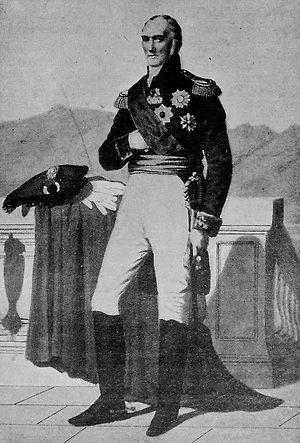
Jean Gabriel Marchand, général et comte de l'Empire (1765-1851). Vétéran des guerres de la Révolution, il est fait général de division en 1805 et participe à la guerre d'Espagne. Il défend également la ligne des Alpes en 1814 et s'oppose au retour de Napoléon l'année suivante.
Jean Gabriel Marchand, né le 10 décembre 1765 à L'Albenc dans le Dauphiné et mort le 12 novembre 1851 à Saint-Ismier en Isère, est un général de division français de la Révolution et de l’Empire. Il exerce tout d'abord son métier d'avocat, avant de devenir capitaine dans l'armée révolutionnaire. Il sert d'abord en Italie sous les ordres d'un certain nombre de généraux, puis participe à la première campagne d'Italie de 1796 à 1797. Marchand devient colonel la même année et remplit différentes fonctions en Italie. En 1799, il combat à la bataille de Novi avec le général Joubert, qui y est tué. Promu général de brigade peu après, il est transféré à l'armée du Rhin en 1800.